Caprettone

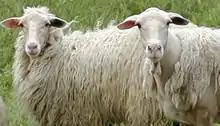
The name Caprettone may be derived from the Italian word for goat, "capra".

Ampelographers believe that the name "Caprettone" may be derived from the Italian "capra" which means goat and could be a reference to the historical role of shepherds in grape growing in southern Italy or to the characteristic shape of Caprettone clusters which can resemble a goat's beard.